Club Penguin Island

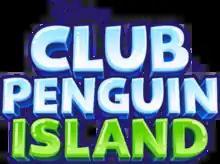

Club Penguin Island was a massively-multiplayer online role-playing game (MMORPG). It was a "de facto" successor to "Club Penguin". The game was released worldwide on March 29, 2017 and was created by Disney Canada Inc. in order to retain public interest in the "Club Penguin" franchise following the sudden shutting down of "Club Penguin" by Disney Interactive.